Sebastian Blomberg

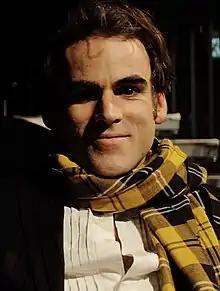
Sebastian Blomberg in 2010

Sebastian Blomberg is a German actor. He is known for his role as Rudi Dutschke in the 2008 film "The Baader Meinhof Complex".